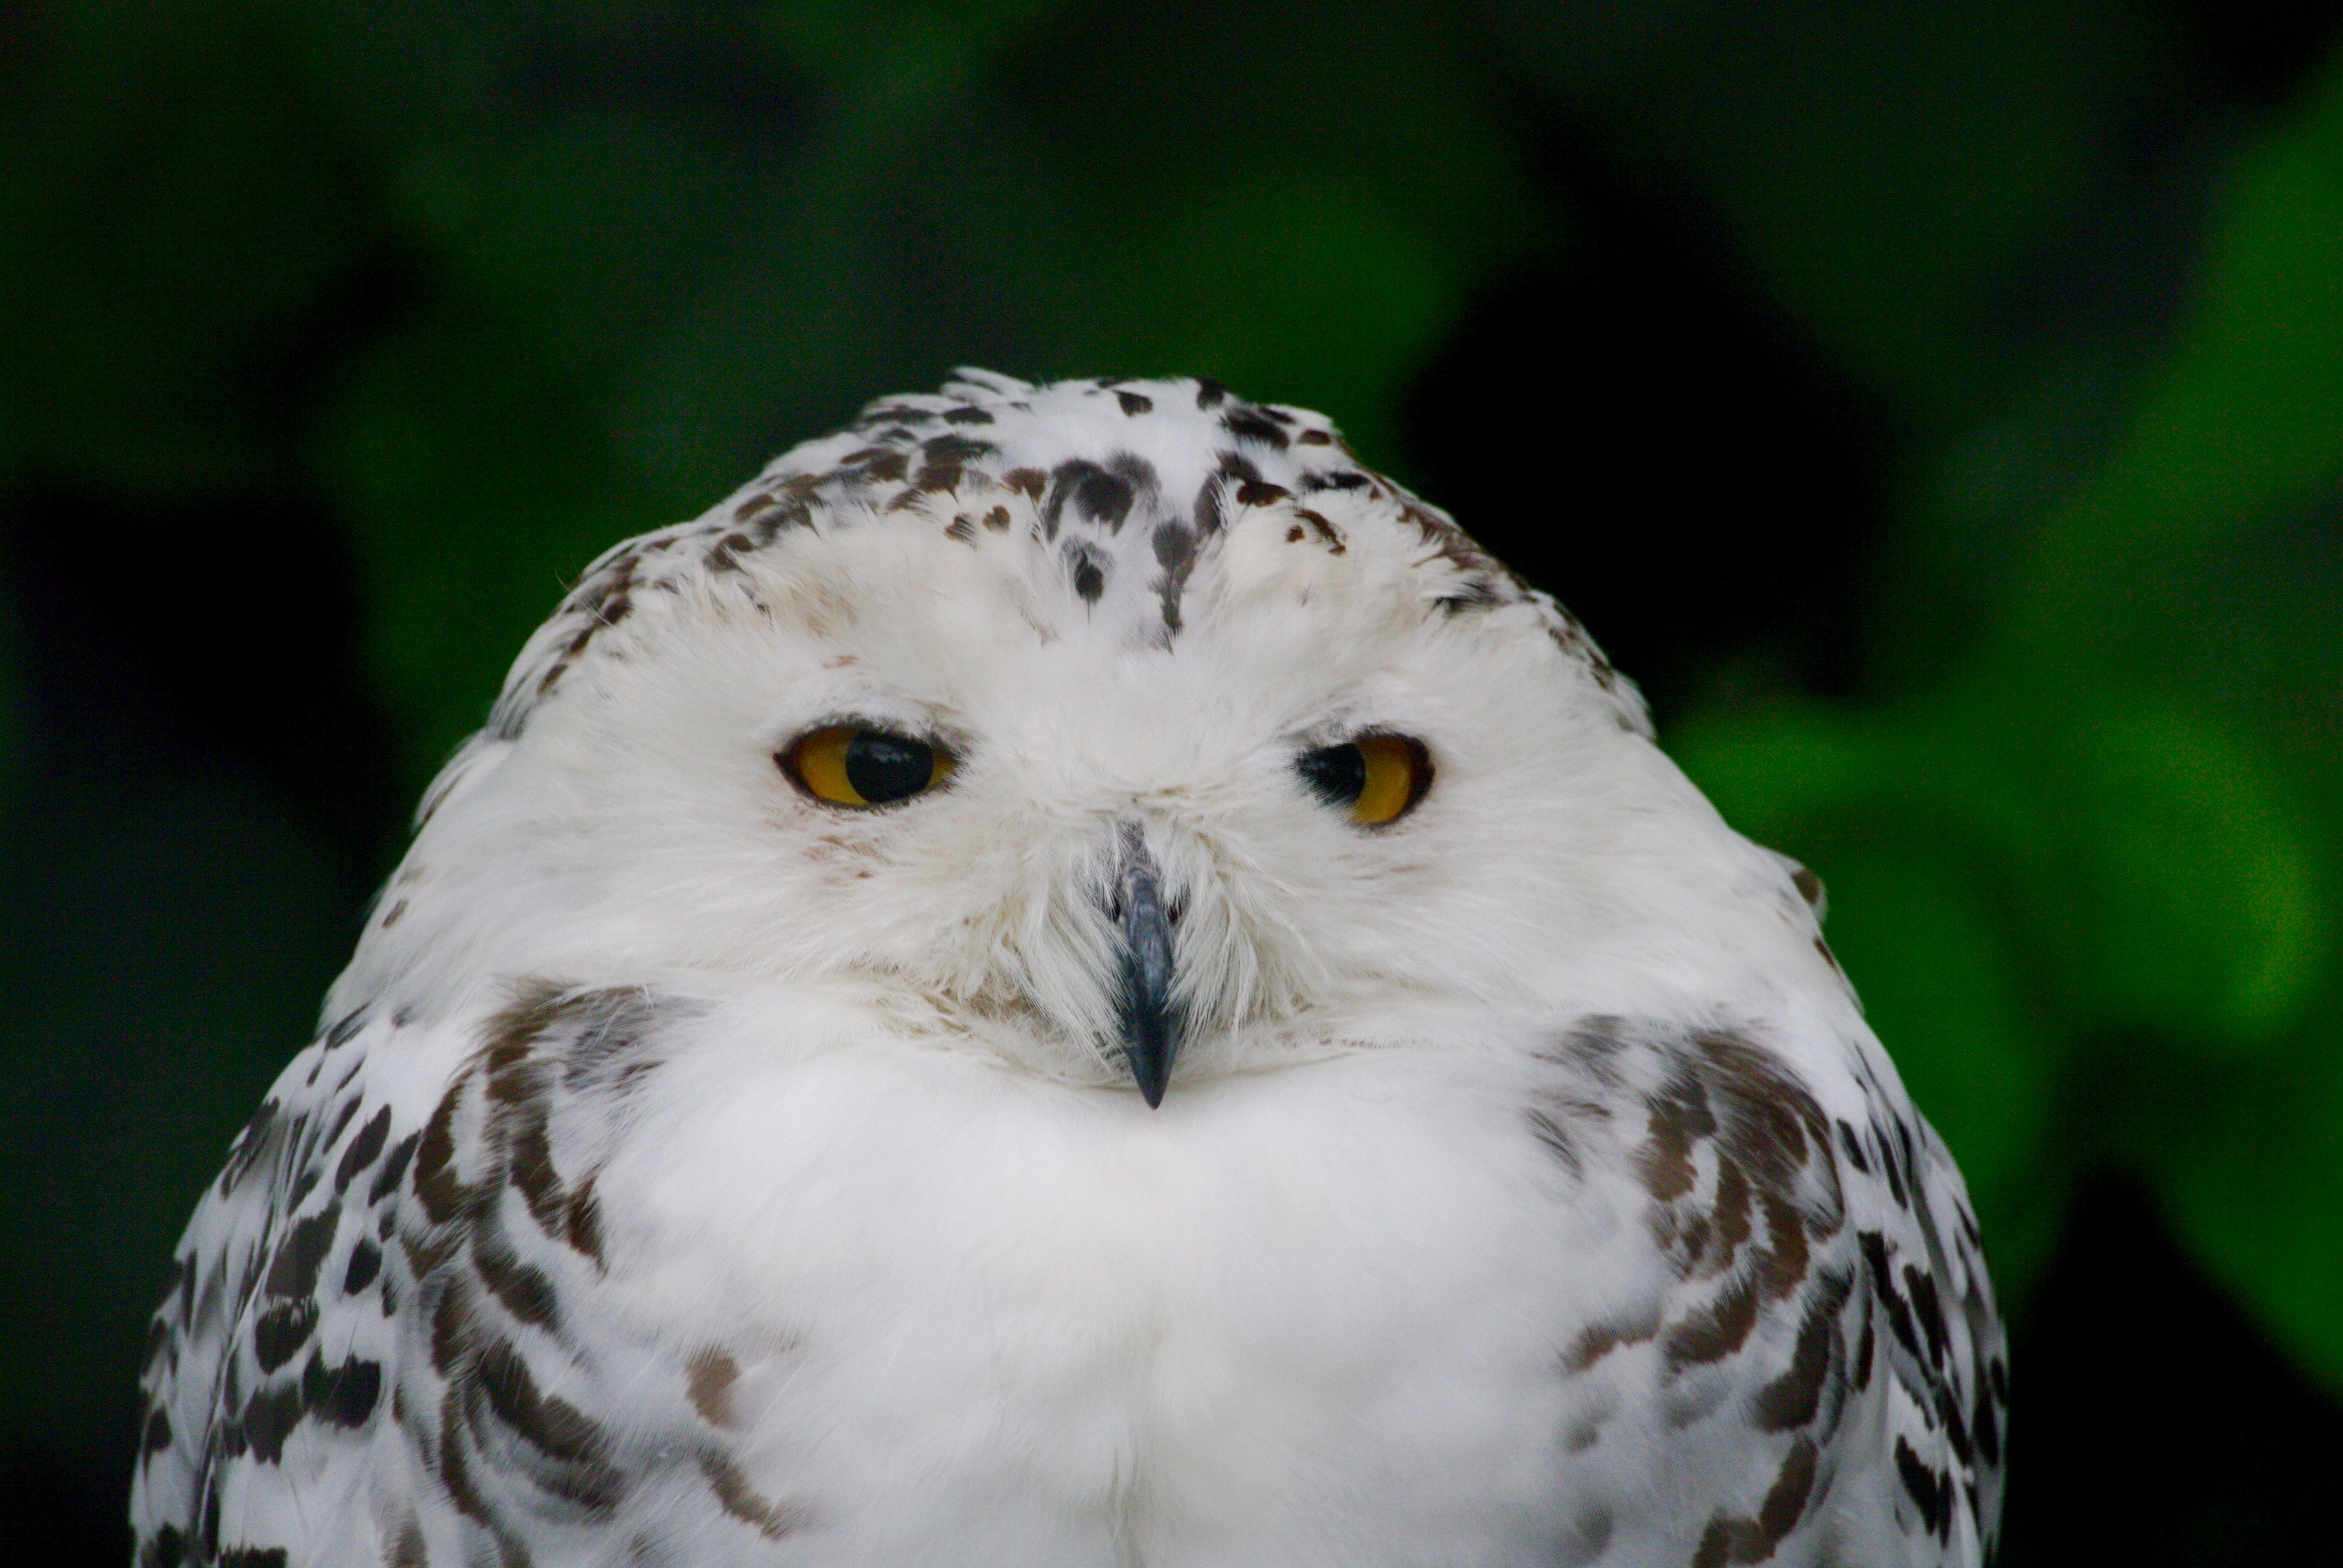
nature, bird, wing, wildlife, beak, hawk, owl, fauna, bird of prey, close up, birds, vertebrate, falcon, animal world, wildlife park, night active, accipitriformes